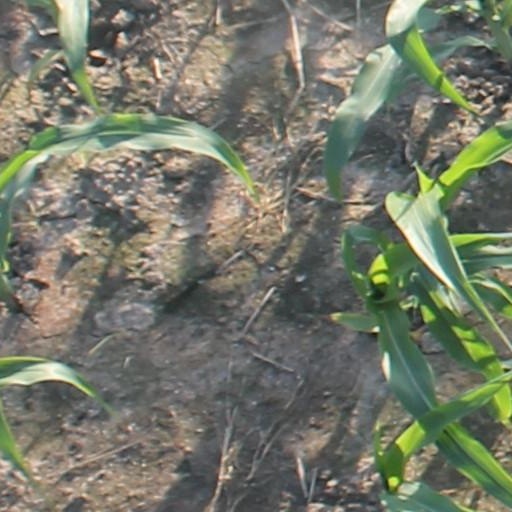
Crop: maize; corn